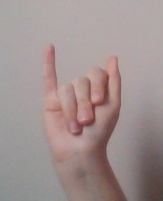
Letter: meem